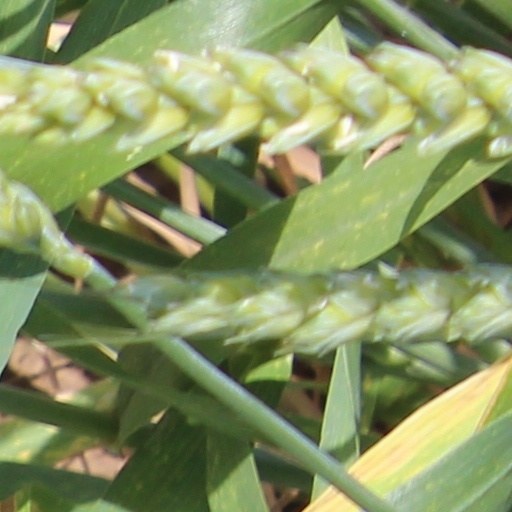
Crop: wheat